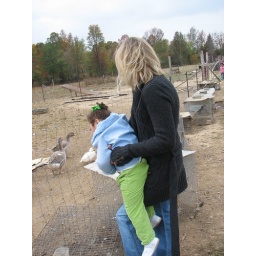
Farm in tuscumbia -Marcus on field trip and pizza for lunch